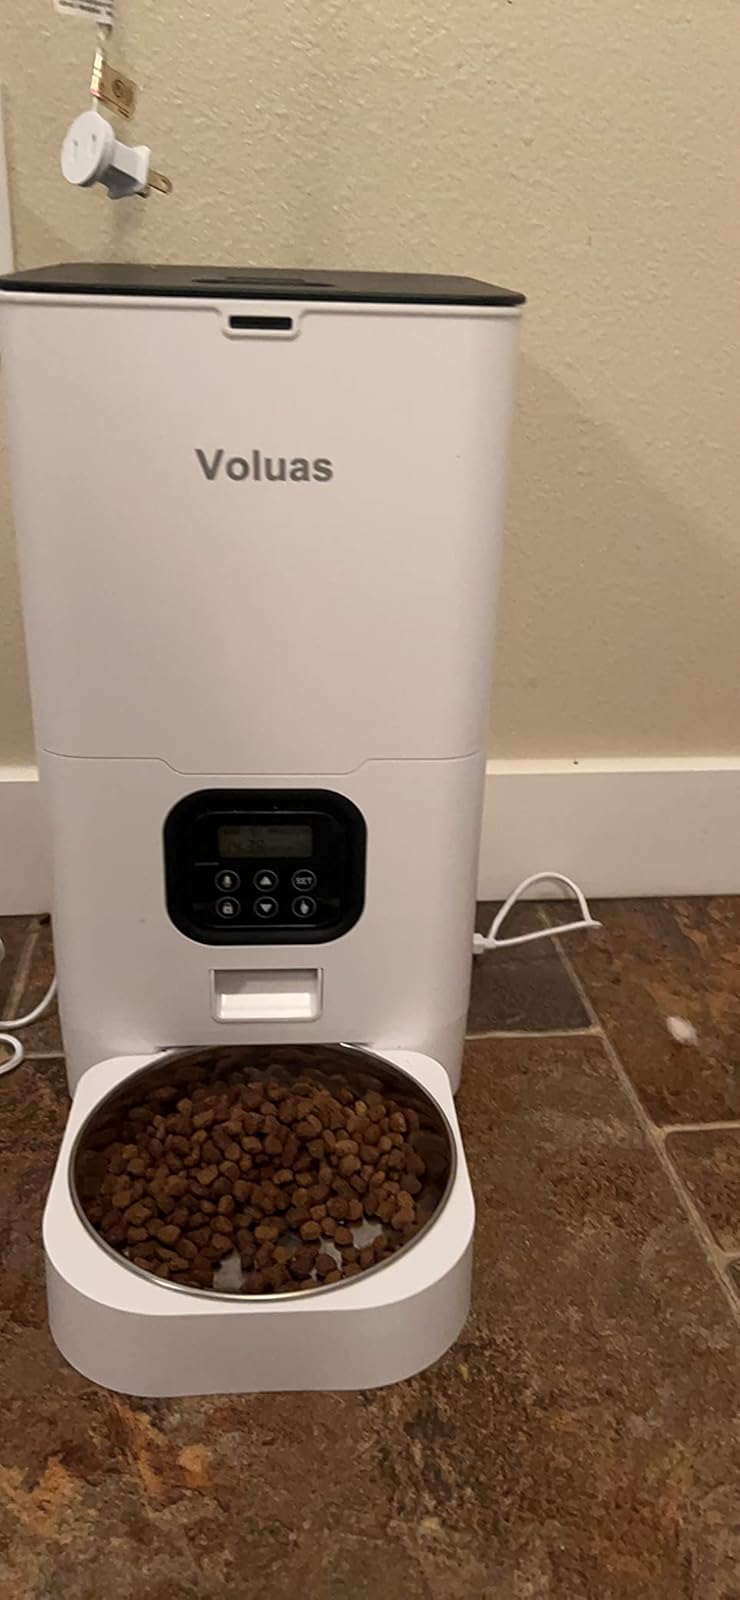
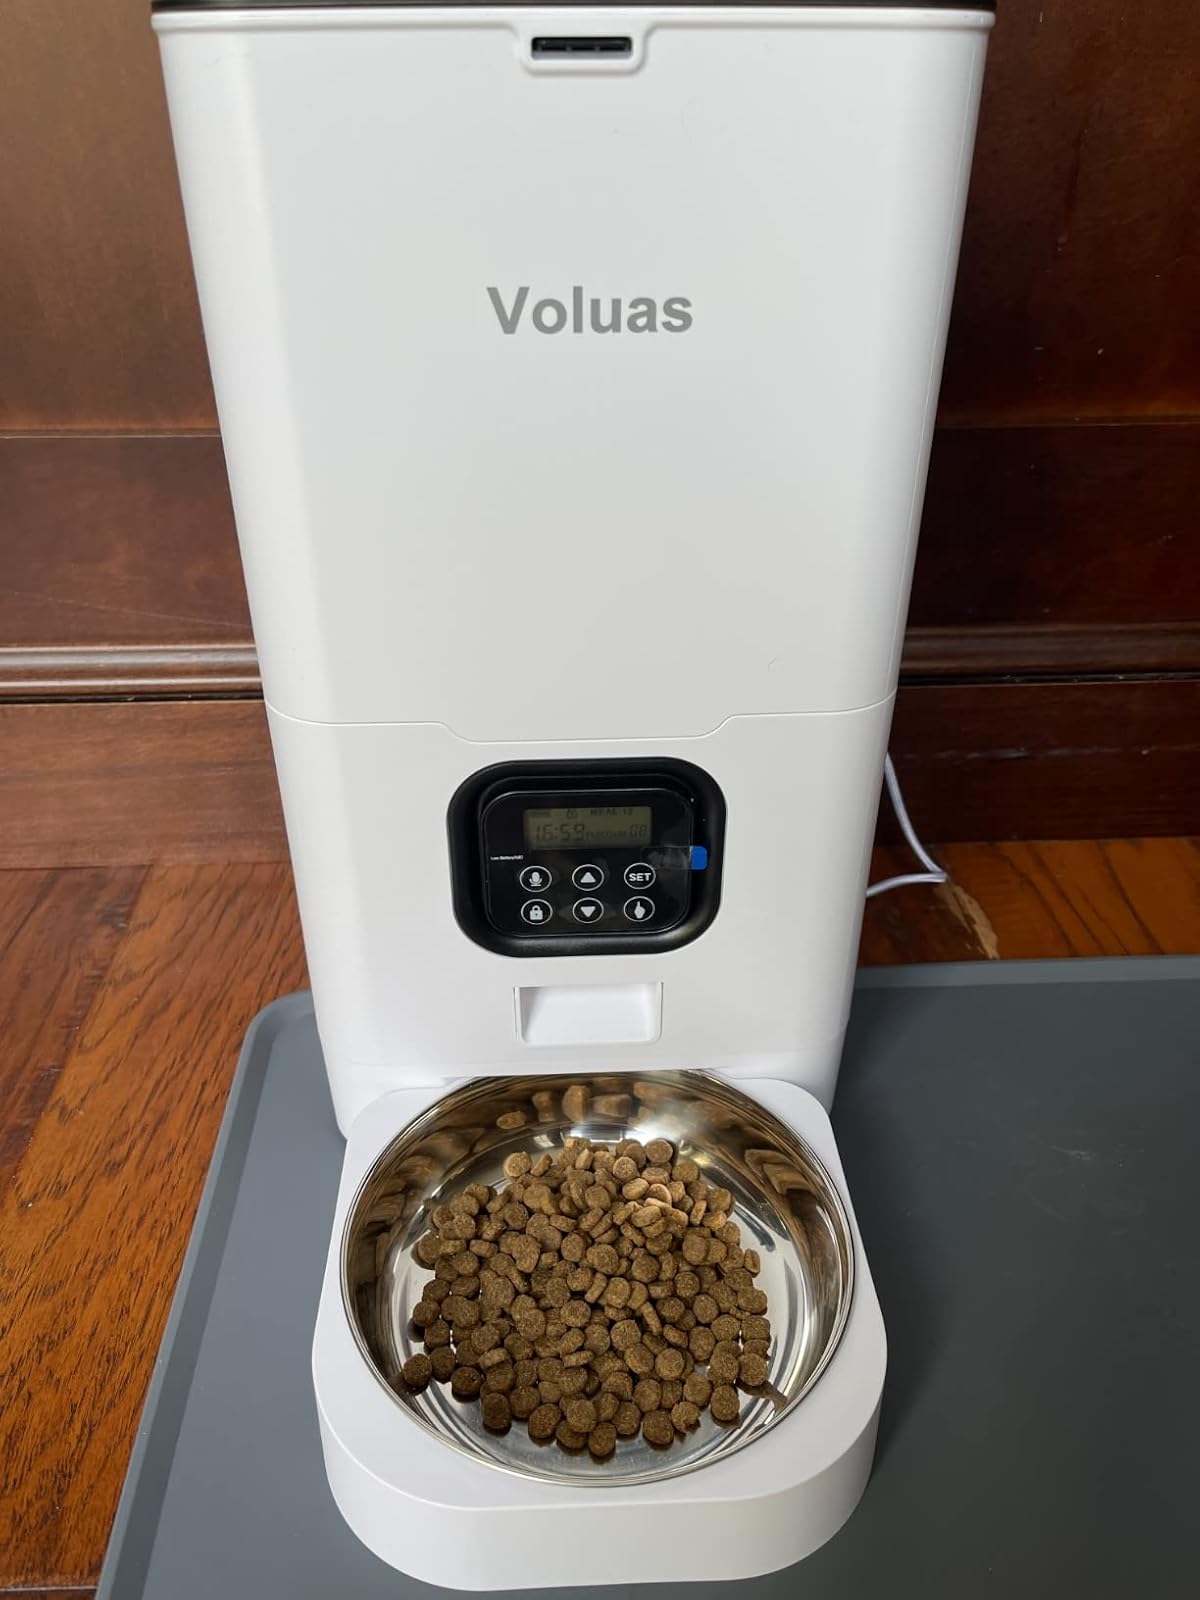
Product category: items_feeder
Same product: yes